Hands of Stone

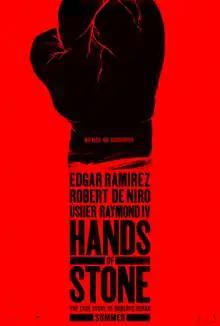
Theatrical release poster

Hands of Stone is a 2016 biographical sports film about the career of Panamanian former professional boxer Roberto Durán. It is directed and written by Jonathan Jakubowicz. It stars Édgar Ramírez, Robert De Niro, Usher, Ruben Blades, Pedro "Budu" Pérez, Ellen Barkin, Ana de Armas, Oscar Jaenada and John Turturro. The film premiered at Cannes on May 16, 2016 and